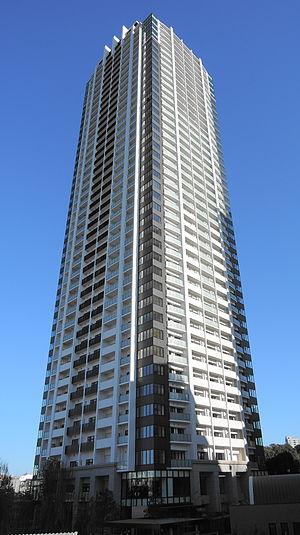
La Grande Maison Ikeshita The Tower est un gratte-ciel résidentiel de 153 mètres de hauteur sur 42 étages, construit à Nagoya de 2011 à 2013. Les architectes sont les sociétés Haseko Corporation et IAO Takeda.
Voici une liste des gratte-ciel de Nagoya, une ville située dans le centre du Japon. Depuis 1973 et la construction de l'Unryu Flex Building, une trentaine d'immeubles d'au moins 100 mètres de hauteur y ont été construits, la très grande majorité depuis les années 1990.